Pumpernickel
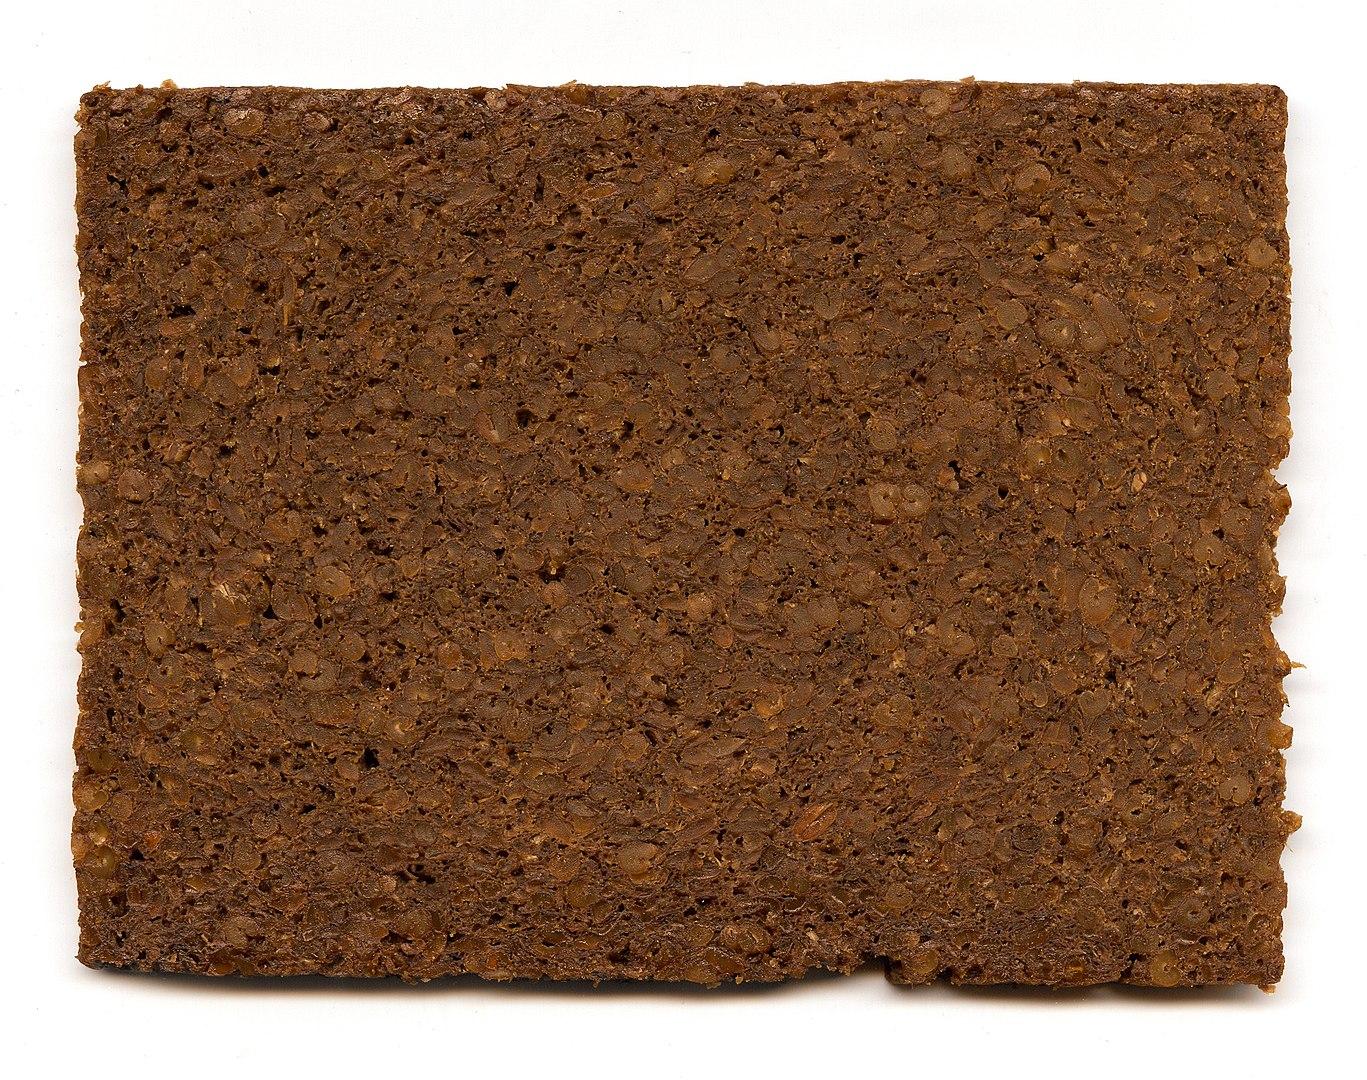
Also known as:
ca - Catalan: Pumpernickel
de - German: Pumpernickel
en-simple - Simple English: Pumpernickel
eo - Esperanto: Pumperniklo
es - Spanish: Pumpernickel
eu - Basque: Pumpernickel
fa - Persian: پومپرنیکل
fi - Finnish: Pumpernickel
fr - French: Pumpernickel
he - Hebrew: פומפרניקל
hyw - Western Armenian: Բմբրնիքել
it - Italian: Pumpernickel
ja - Japanese: プンパーニッケル
ko - Korean: 품퍼니켈
lfn - Lingua Franca Nova: Pan negra
nb - Norwegian Bokmål: Pumpernickel
nl - Dutch: Pompernikkel
pl - Polish: Pumpernikiel
pt - Portuguese: Pumpernickel
ru - Russian: Пумперникель
sv - Swedish: Pumpernickel
uk - Ukrainian: Пумпернікель
yue - Cantonese: 德式黑麥包
Category: bread (rye bread)
Cuisine: German
Associated cuisines: German
Area: Westphalia
Countries: Germany
Region: Western Europe, , , ,
The dish is a typically dense, slightly sweet rye bread traditionally made with sourdough starter and coarsely ground rye.